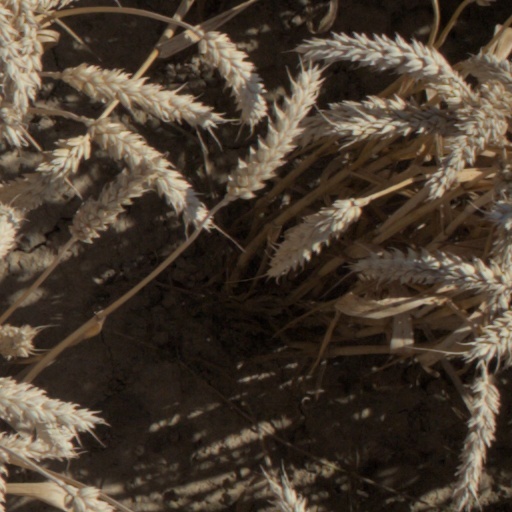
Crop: wheat